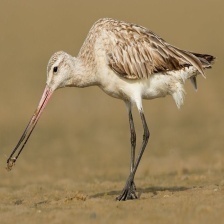
Species: BAR-TAILED GODWIT
Scientific name: LIMOSA LAPPONICA